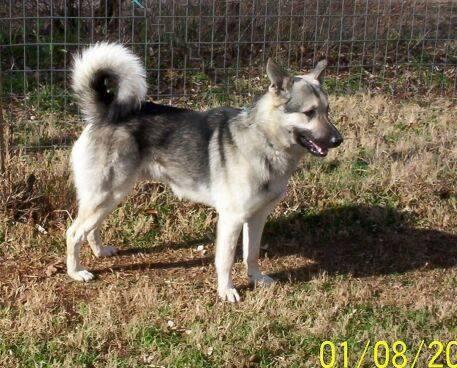
dog